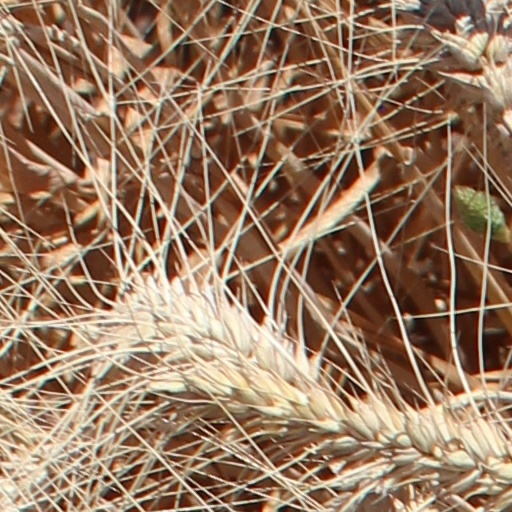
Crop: wheat